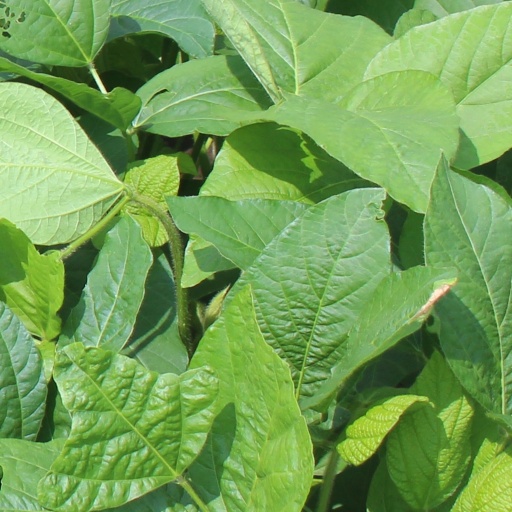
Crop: soybean